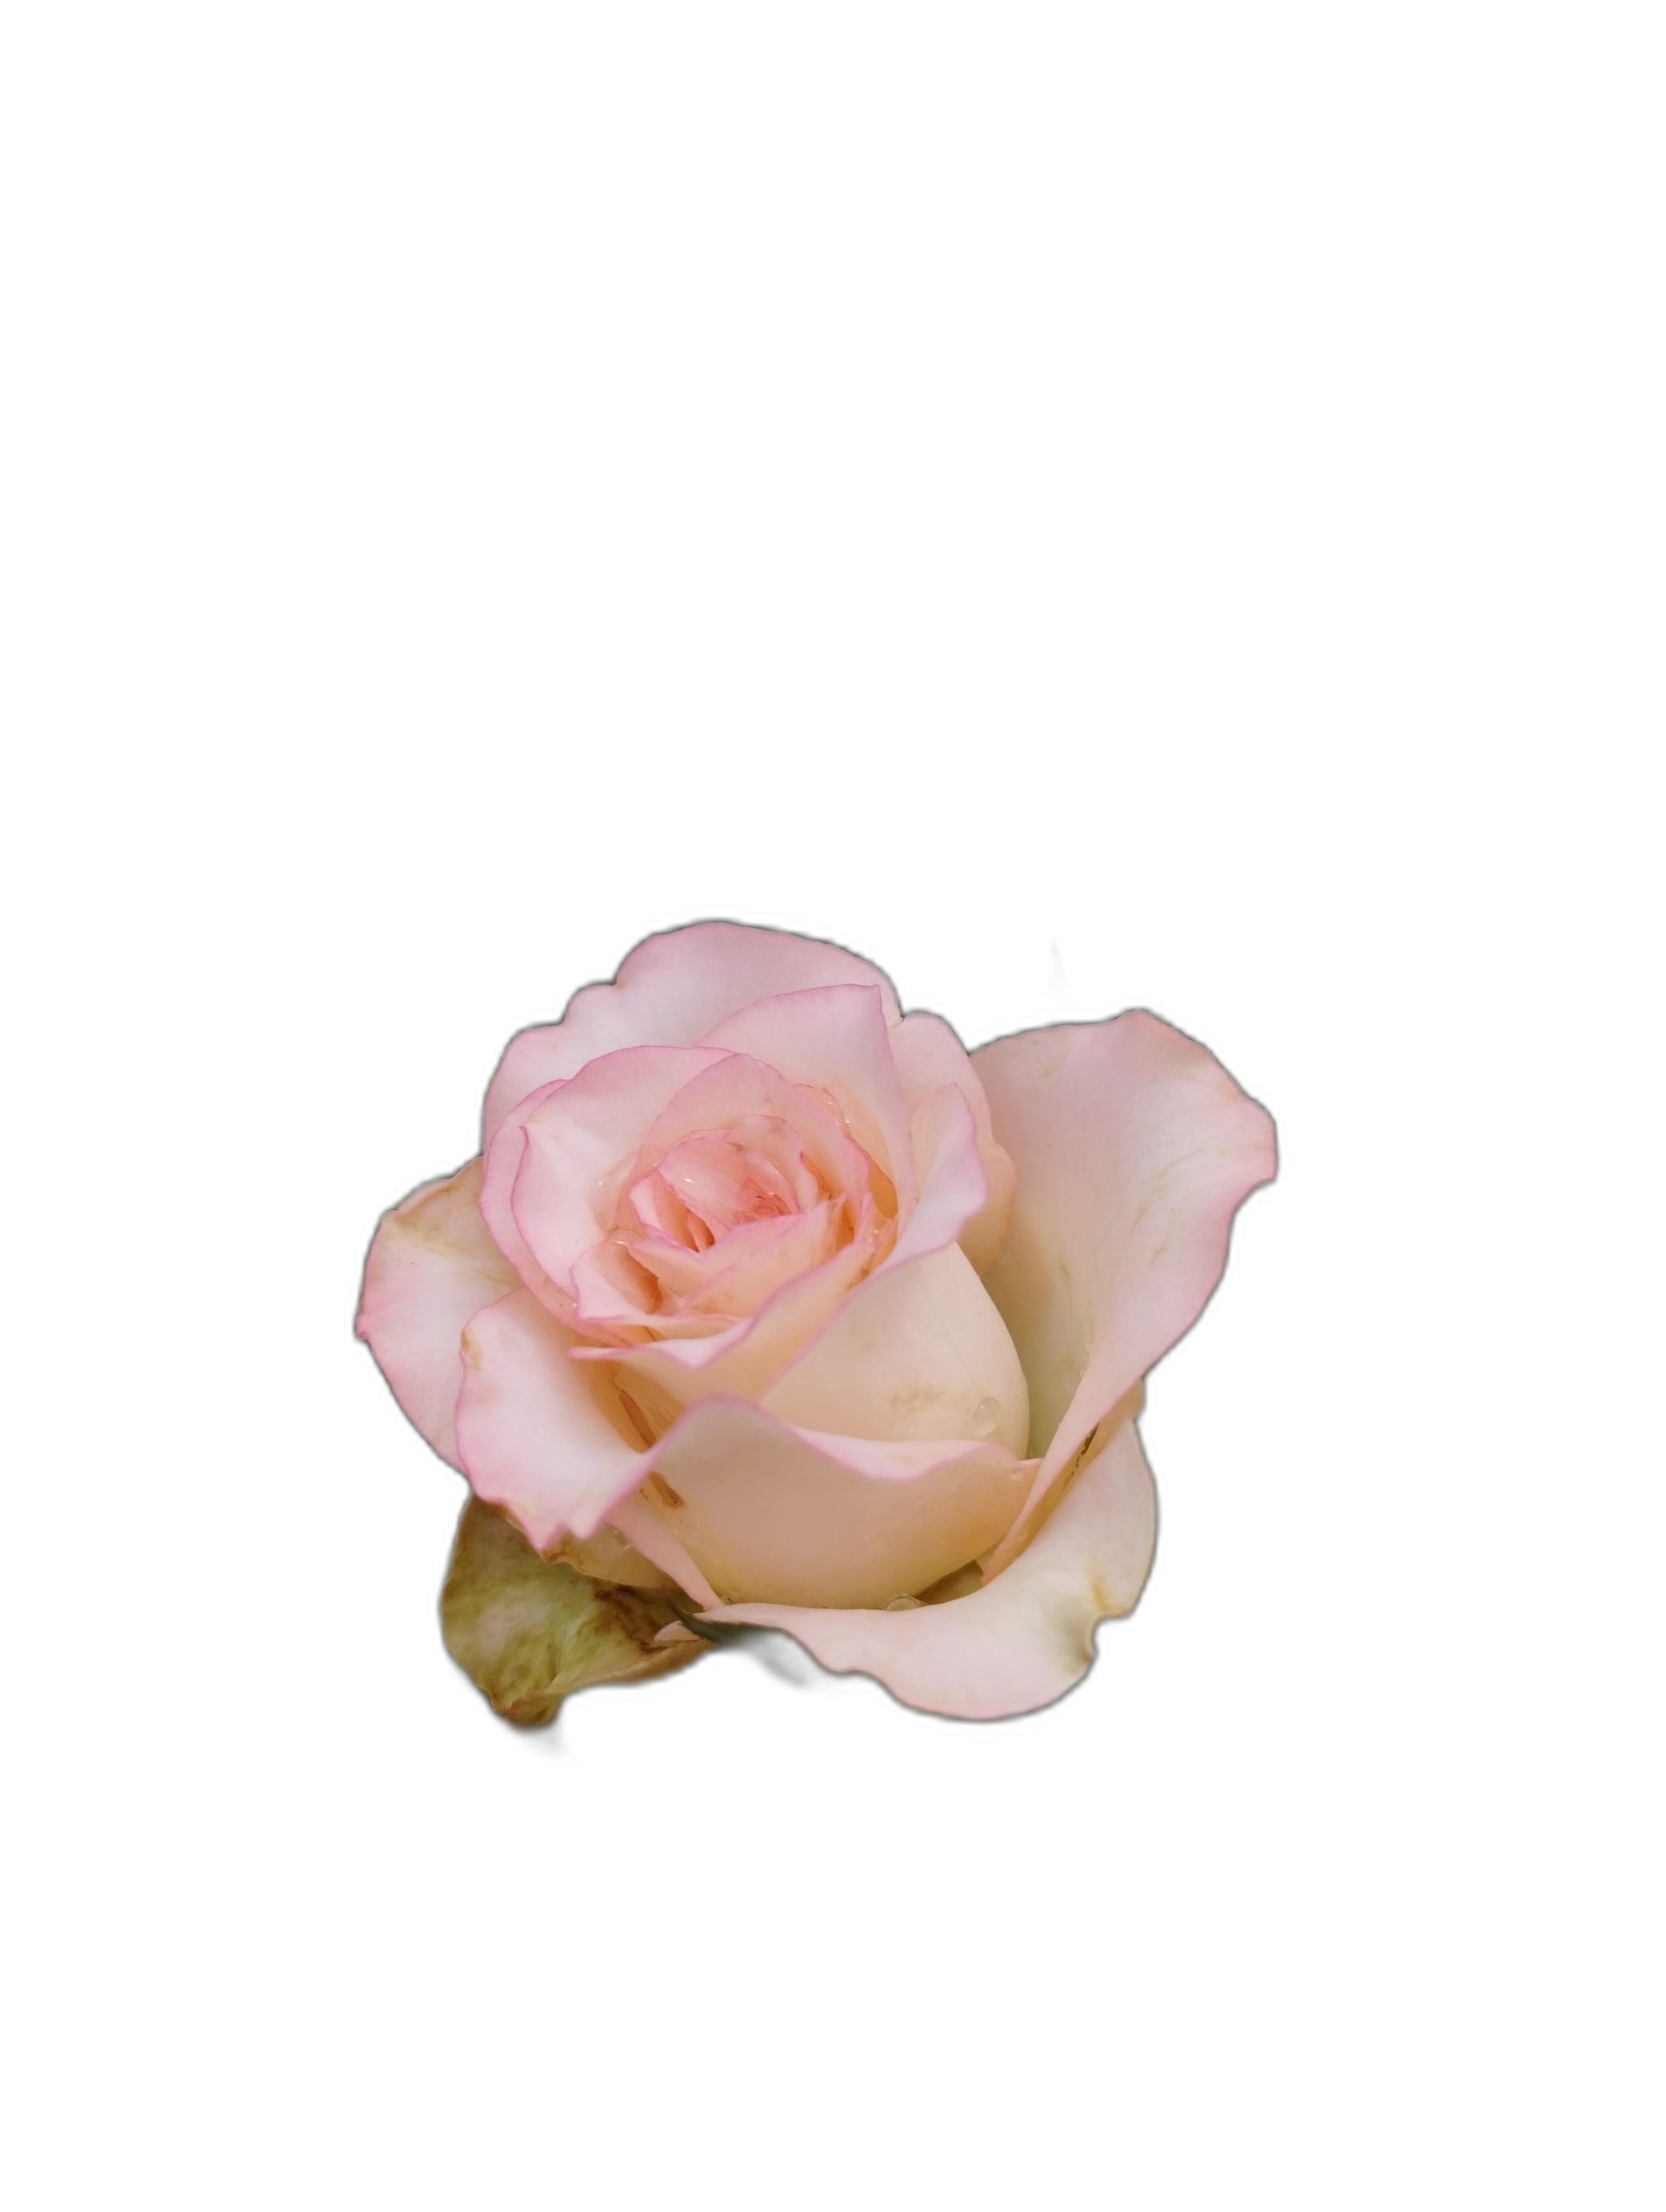
Label: Rose